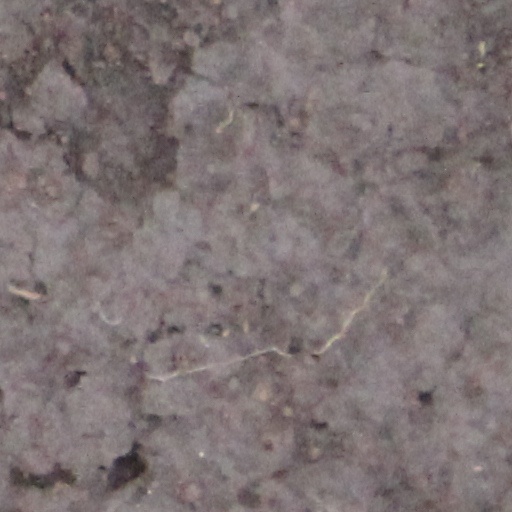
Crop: wheat